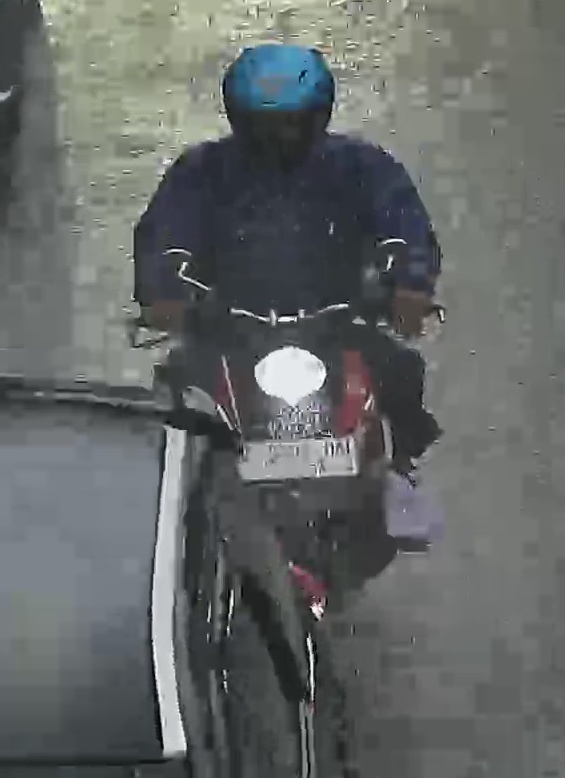
person-with-helmet: 1
person-without-helmet: 0